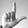
ASL letter: L